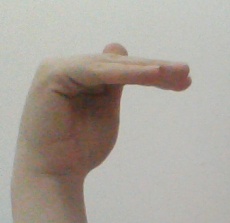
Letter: khaa